Submarines of the Imperial Japanese Navy

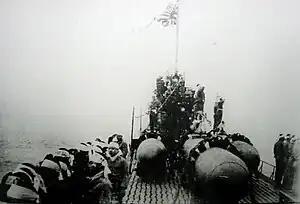
"Kaiten" manned torpedoes, stacked atop a departing submarine.

The was a torpedo modified as a suicide weapon, and used by the Imperial Japanese Navy in the final stages of the Second World War. "Kaiten" means "return to the sky"; however, it is commonly translated as "turn toward heaven".